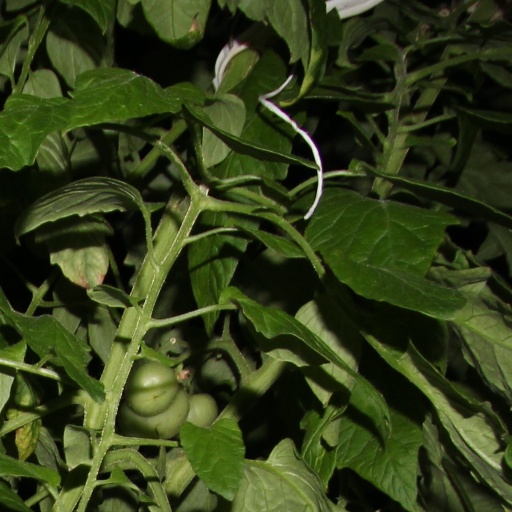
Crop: tomato